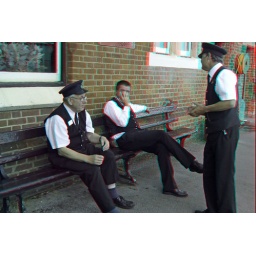
Bluebell Railway sheffield park station in anaglyph 3D stereo red cyan glasses to view